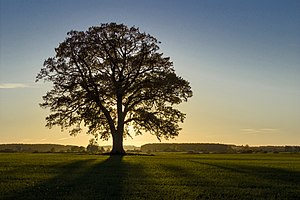
Bērzes pagasts
Solnedgang i Bērzes pagasts
Bērzes pagasts er en territorial enhed i Dobeles novads i Letland. Pagasten havde 1.946 indbyggere i 2010 og omfatter et areal på 80,60 kvadratkilometer. Hovedbyen i pagasten er Šķibe.